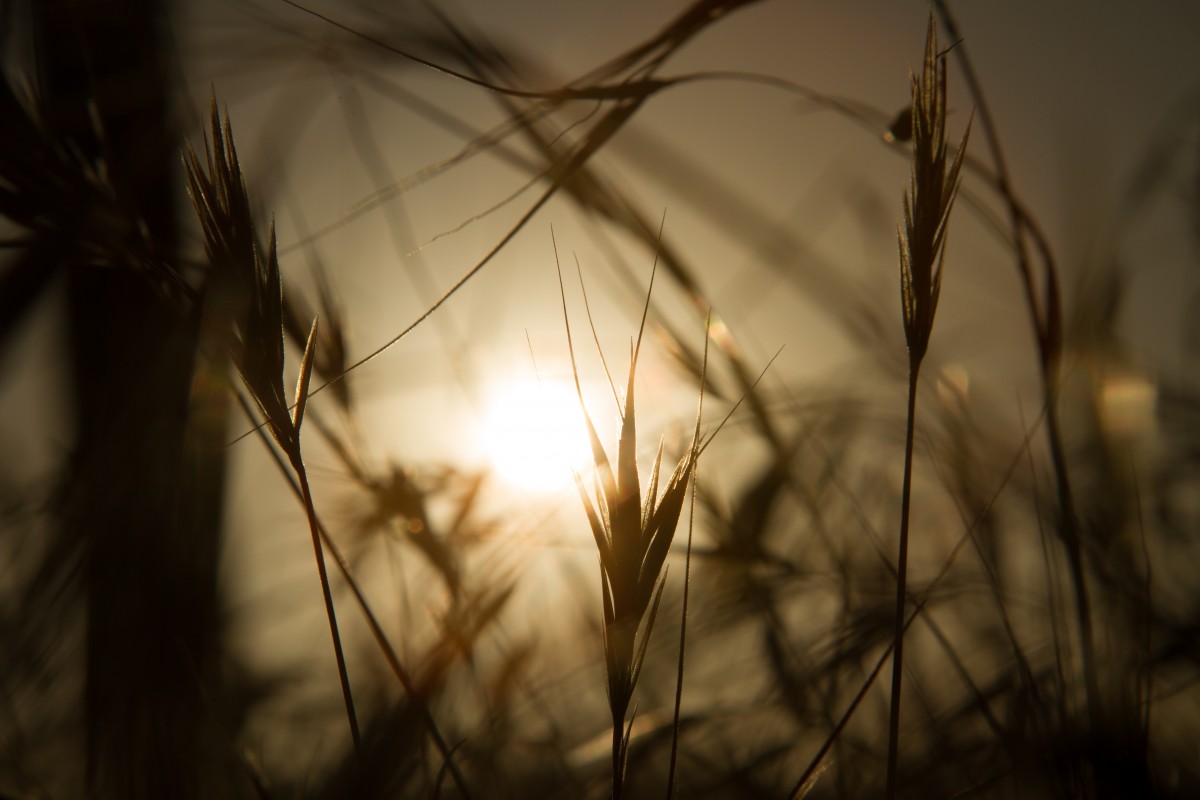
Tags: nature, branch, light, plant, sun, sunset, sunlight, morning, leaf, atmosphere, evening, reflection, autumn, darkness, macro photography, atmospheric phenomenon